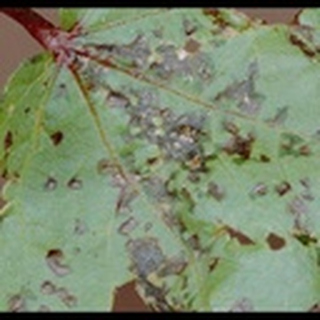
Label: cotton_bacterial_blight